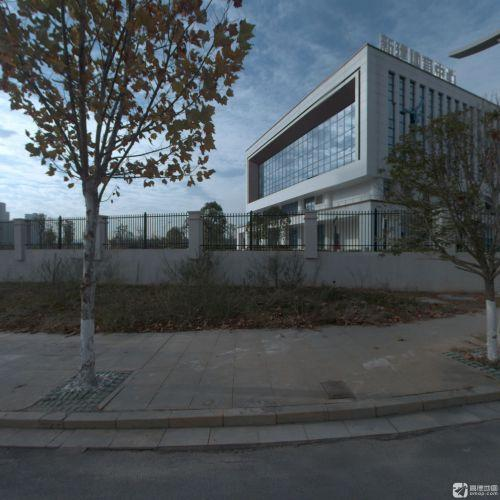
地标名称：新建体育中心
所在城市：南昌市·新建区